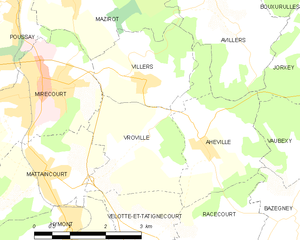
Carte des communes françaises Vroville